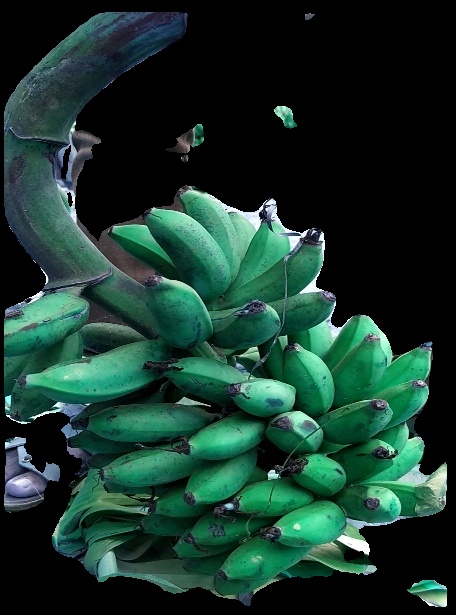
Variety: rasbale
Grade: grade3